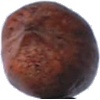
Label: Nut Pecan 1